In situ

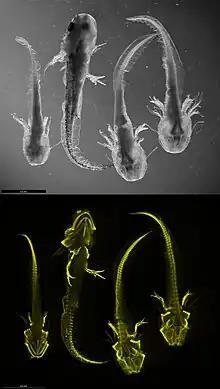
Gene expression of collagen in Iberian ribbed newt, via Hybridization Chain Reaction RNA Fluorescence "In Situ" Hybridization

In cell biology, "in situ" techniques allow the examination of cells or tissues within their native environment, preserving their natural structure and context. These approaches contrast with techniques requiring the extraction or isolation of cellular components. One example is "in situ" hybridization (ISH), a technique designed to identify and localize specific nucleic acid sequences within intact cells or tissue sections. employs labeled probes, which are strands of nucleic acids engineered to bind selectively to target sequences. These probes are tagged with detectable markers, such as fluorophores or radioactive isotopes, enabling visualization of the precise spatial distribution of the targeted DNA or RNA. By maintaining the structural integrity of the sample, the technique facilitates mapping of genetic material within its original cellular or tissue framework.